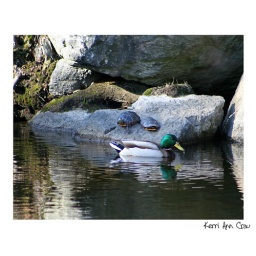
Two turtles and a duck sunning themselves on a warm day in April.